D-Nice

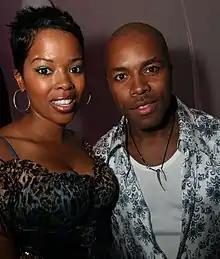
D-Nice with Malinda Williams

In August 2008, he married actress Malinda Williams, but the couple separated in October 2009. In February 2010, the couple filed for divorce and the divorce was finalized on June 14, 2010.